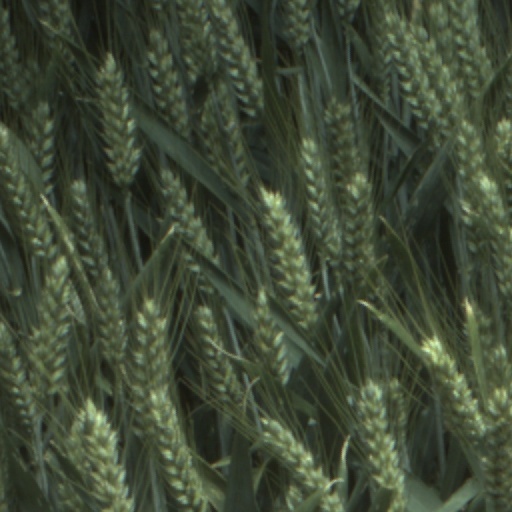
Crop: wheat